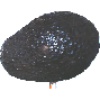
Label: avocado